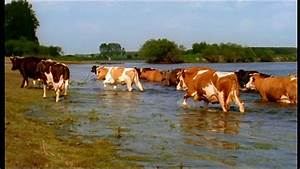
Label: cow